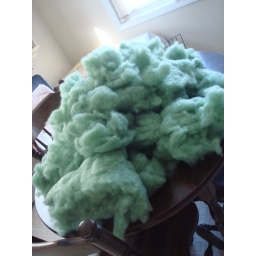
Lizzy's kitchen table was eaten by ravenous insulation or dog bedding material... you decide.